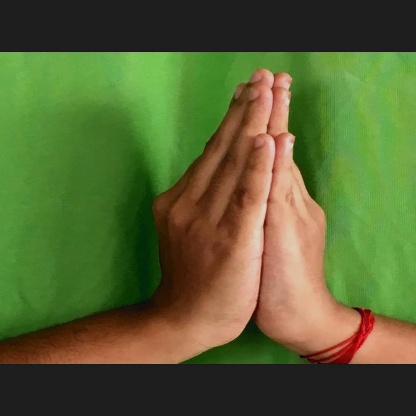
Mudra: Anjali